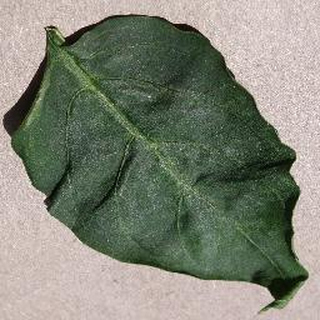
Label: healthy_bell_pepper